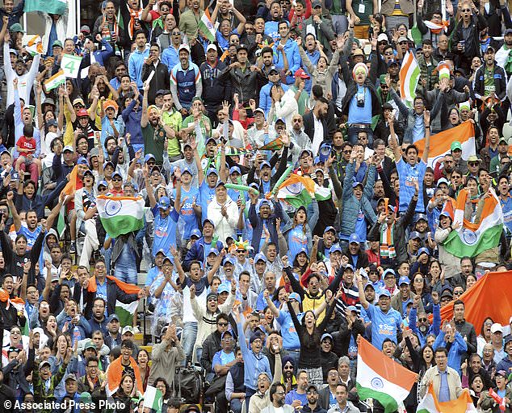
cricket fans celebrate after their captain scored runs during the match .